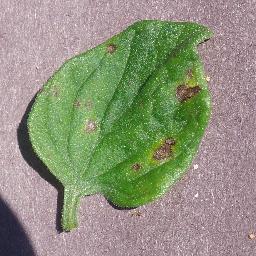
Label: Tomato___Septoria_leaf_spot